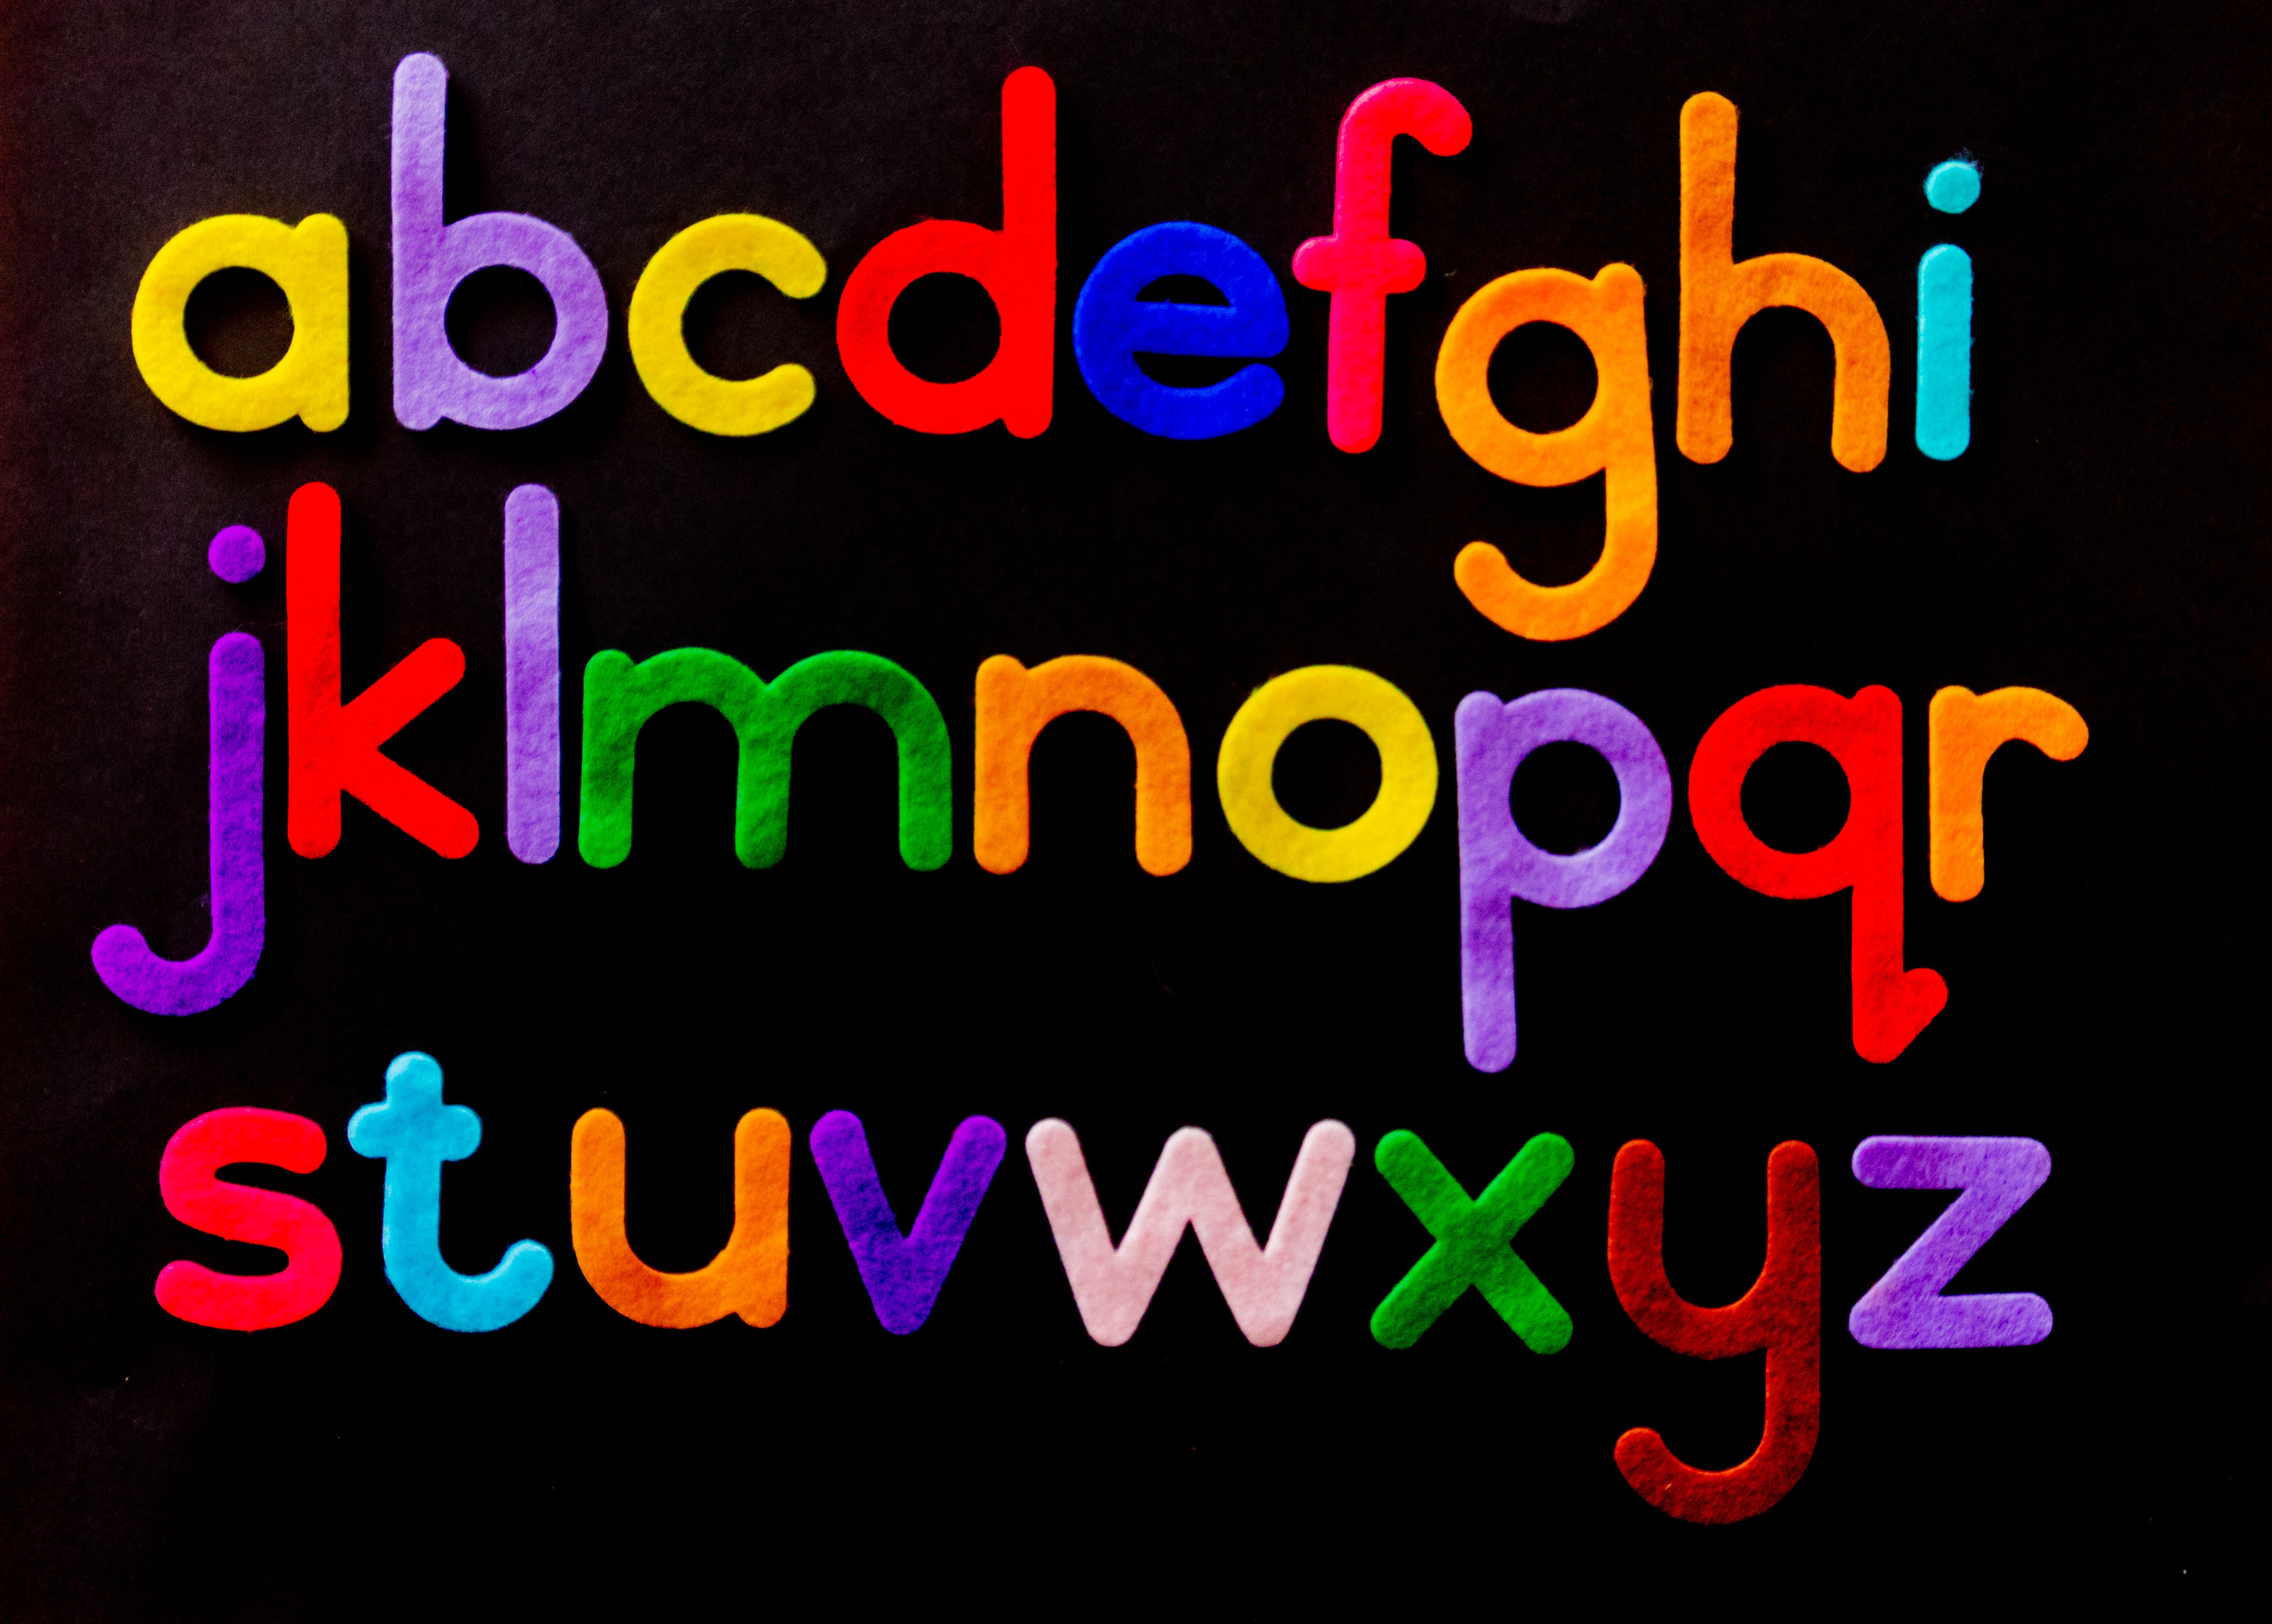
text, font, neon, neon sign, graphic design, graphics, computer wallpaper, event